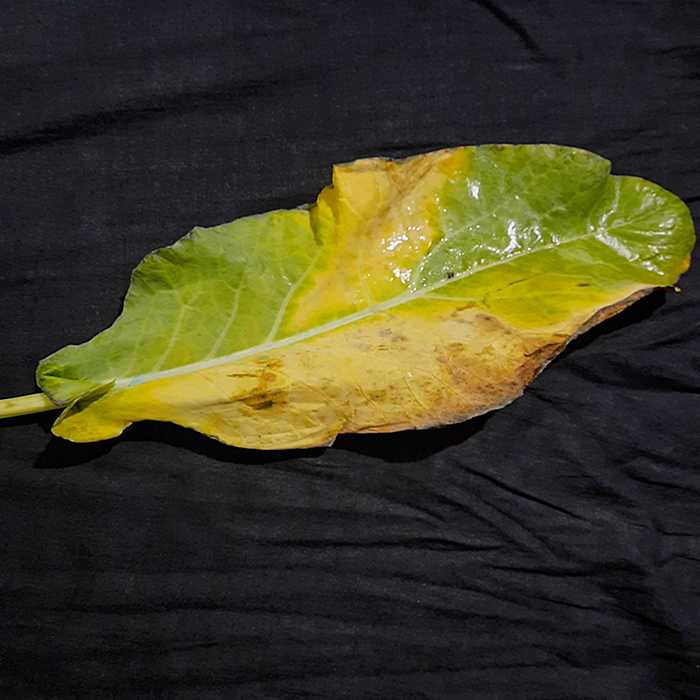
Plant: Cauliflower
Label: Black Rot